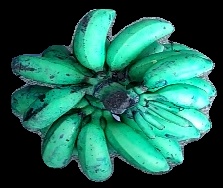
Variety: rasbale
Grade: grade3